Espen Barth Eide

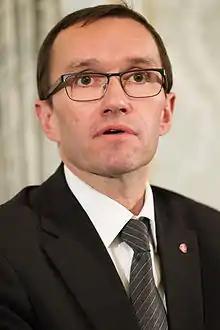
Eide in 2012

At an Arctic Frontiers conference in Tromsø in January 2013, Eide signed a Host Country Agreement between Norway and the Arctic Council, establishing a permanent secretariat for the council in that city.